Coir

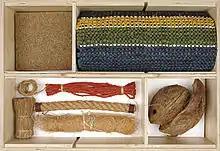
Various forms in which coir fibre can appear

Coir fibres are found between the hard, internal shell and the outer coat of a coconut. The individual fibre cells are narrow and hollow, with thick walls made of cellulose. They are pale when immature, but later become hardened and yellowed as a layer of lignin is deposited on their walls.